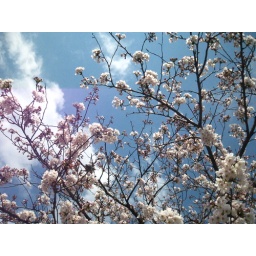
Sakura in the blue sky